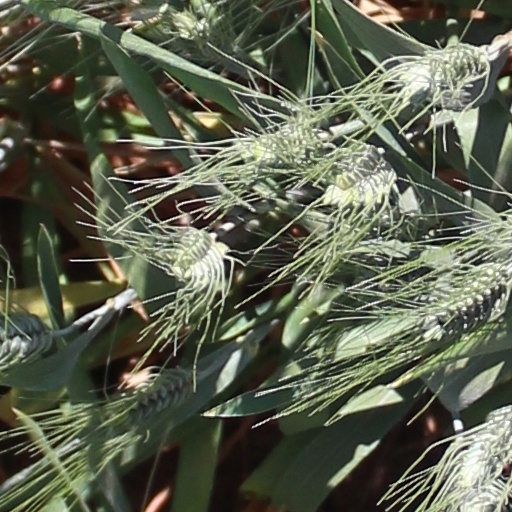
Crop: wheat